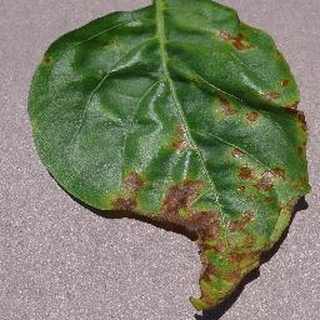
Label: bell_pepper_bacterial_spot